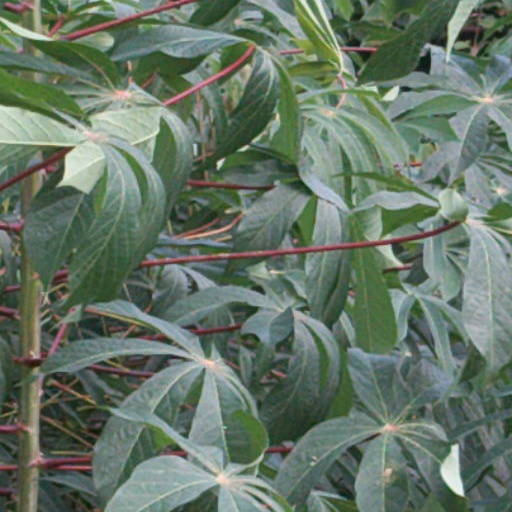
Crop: cassava